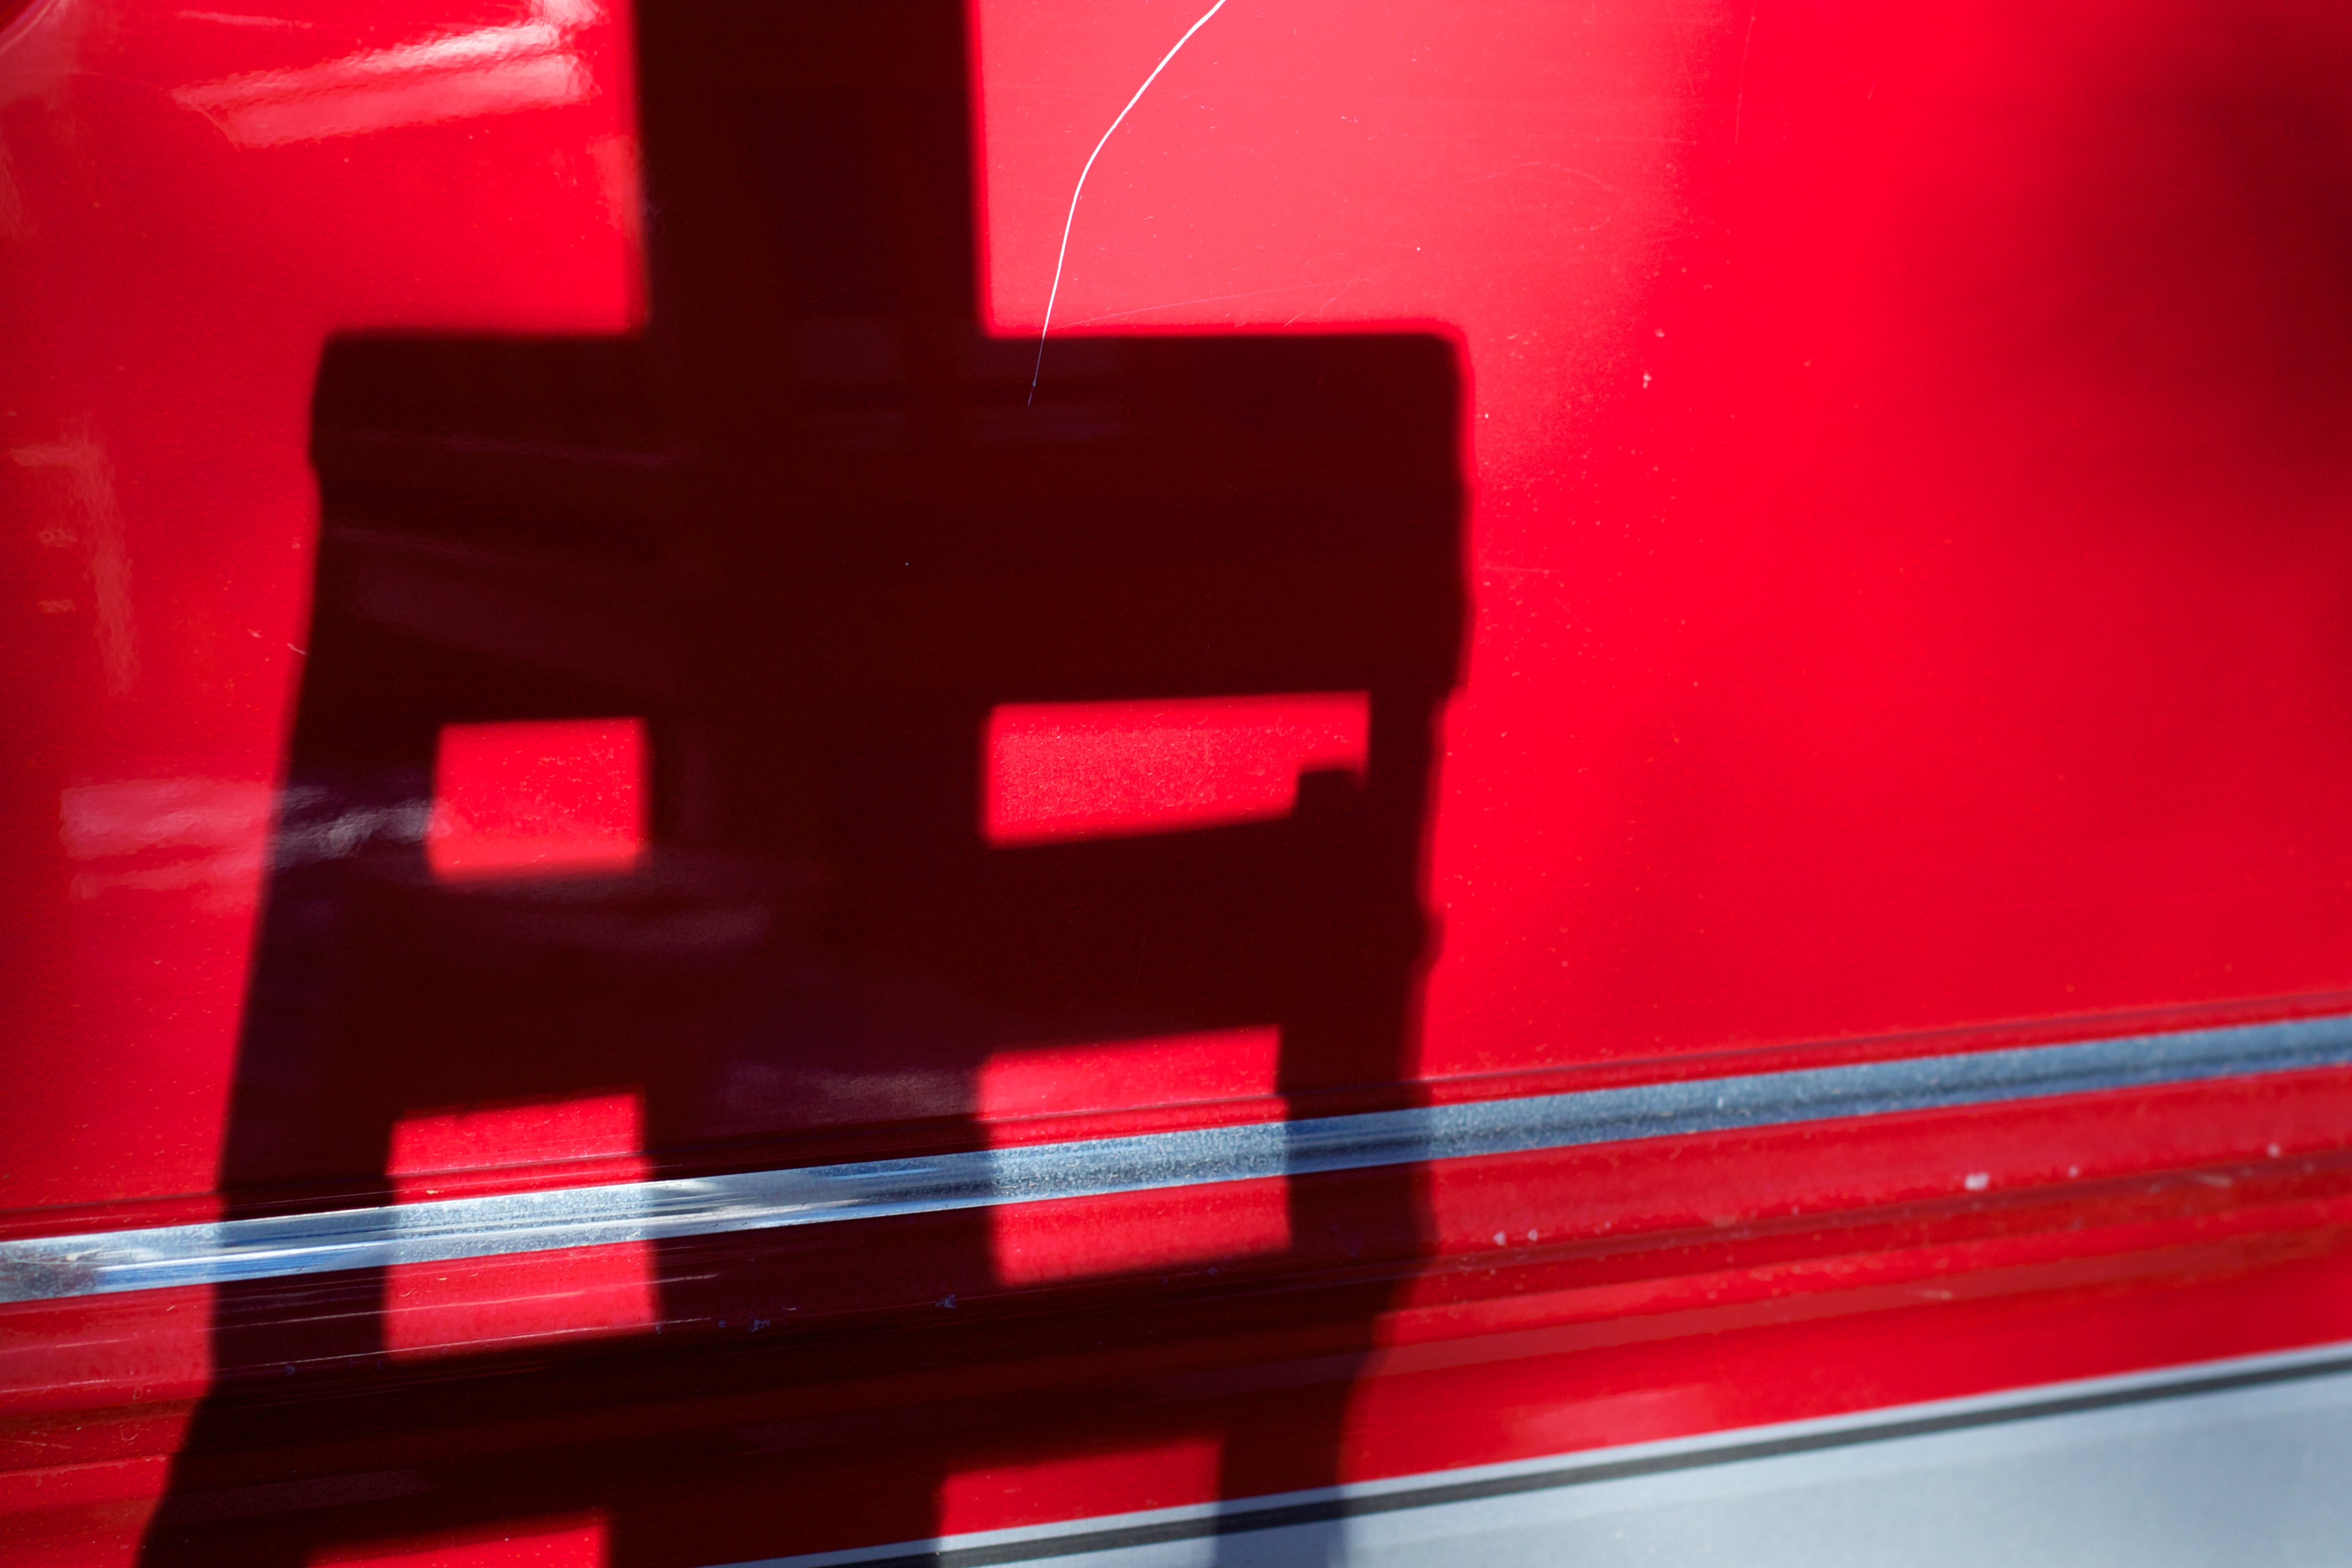
light, number, line, red, symbol, color, shadow, pink, signage, font, shape, automotive exterior, display device